Brixton

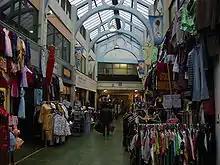
Brixton Market

John Major's childhood roots in the area were used in a campaign poster leading up to the 1992 election: "What does the Conservative Party offer a working class kid from Brixton? They made him Prime Minister."